Diamond Jubilee of Elizabeth II

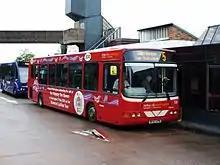
One of Warrington's Own Buses adorned in special diamond jubilee livery to mark the Queen's Diamond Jubilee

Prime Minister John Key moved a motion in the House of Representatives congratulating the Queen on her Diamond Jubilee on 7 February. The Governor-General-in-Council also launched, two days later, via the Ministry of Health, the Queen Elizabeth II Diamond Jubilee Research Grant, "seeking to purchase research projects that transfer knowledge from initiatives with proven effectiveness, into practice in the health sector".